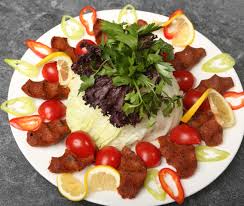
Yemek: cig_kofte